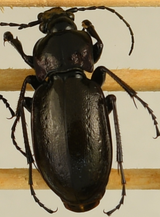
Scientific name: Carabus nemoralis
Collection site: Treehaven Site (TREE), plot TREE_003